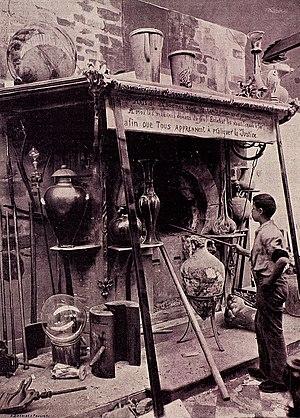
Extrait de La Lorraine artiste du lundi 1er octobre 1900, fascicule n° 6, p. 89
Cette page concerne les événements qui se sont produits durant l'année 1889 en Lorraine.
Émile Gallé né à Nancy le 4 mai 1846 et mort dans la même ville le 23 septembre 1904 est un industriel, maître verrier, ébéniste et céramiste français.